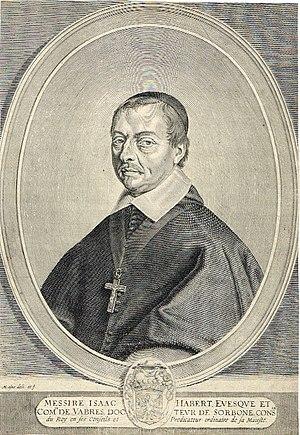
Portrait d'Isaac HABERT évêque de Vabres - gravure originale de Michel LASNE
Isaac Habert, né en 1598, mort en 1668 est un théologien catholique français, connu pour son opposition au jansénisme qui fut évêque de Vabres de 1645 à 1668.
Isaac Habert, né en 1598, mort en 1668 est un théologien catholique français, connu pour son opposition au jansénisme qui fut évêque de Vabres de 1645 à 1668.